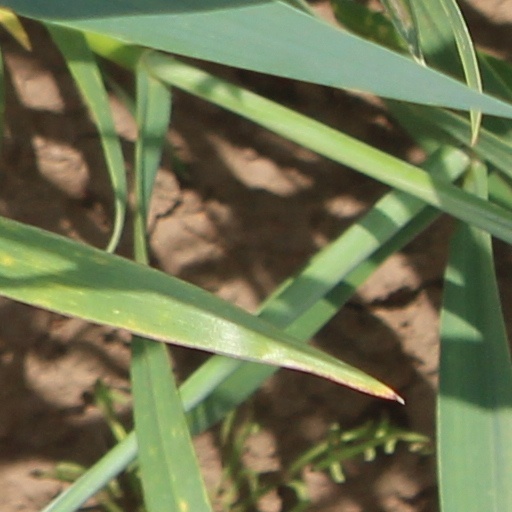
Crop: wheat